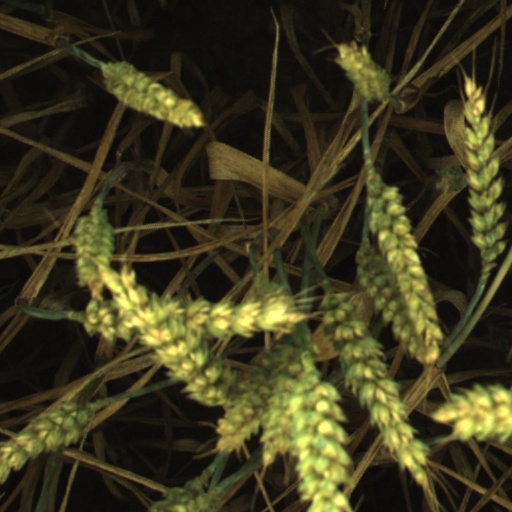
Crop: wheat